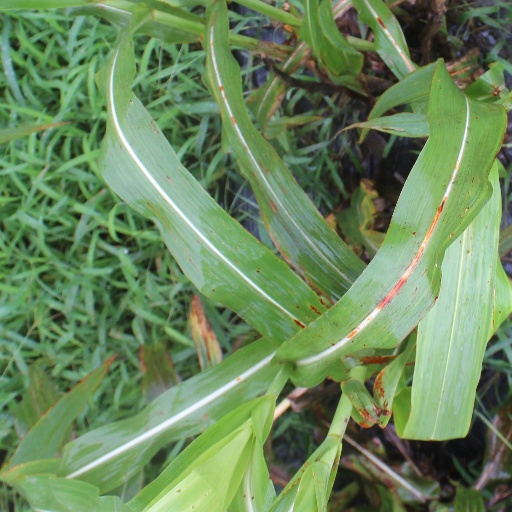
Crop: sorghum